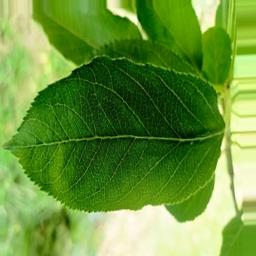
Label: Healthy